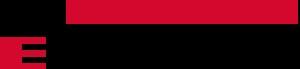
Fritz Egger GmbH & Co. OG est une entreprise autrichienne de l'industrie du bois fondée à St. Johann in Tirol en 1961.